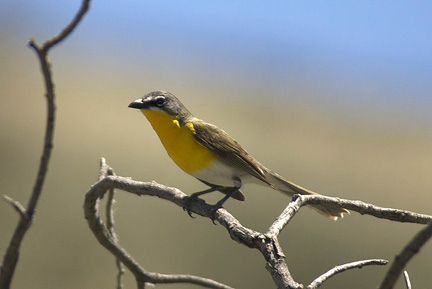
this bird has a brown crown, a small and short black bill, and a bright yellow breast and belly.
this is a bird with a white belly, yellow breast and a brown back.
this is a small brown bird with a yellow belly and small head.
this bird is yellow, brown and white in color with a black beak, and black eye rings.
this small bird has a yellow breast with brown wingbars and secondaries.
this bird has a yellow throat and breast with a white abdomen and a grey crown, nape, and back.
this gray bird has a yellow throat, breast and belly and a white abdomen.
this bird is is smaller, it has a yellow breast and belly, the top feathers are brown and white.
this particular bird has a belly that is white and yellow
this small bird has a yellow breast, brown crest, and a small bill.
Species: Yellow Breasted Chat